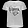
Label: T - shirt / top